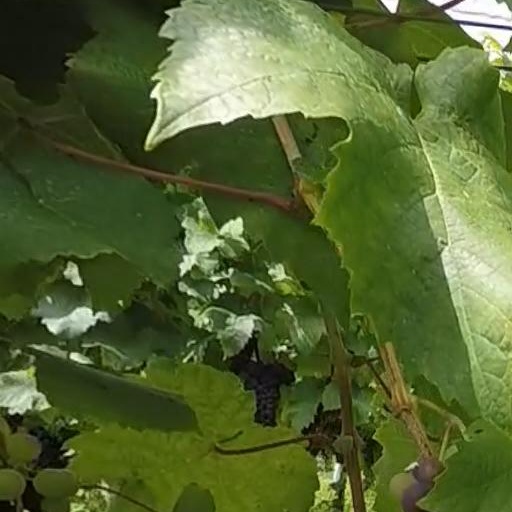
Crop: grape